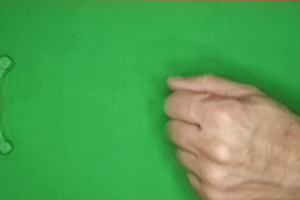
Label: rock